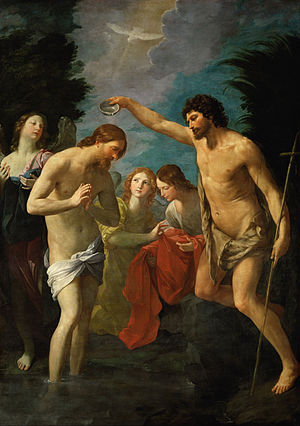
Jesu dåb
Jesu dåb, malet af Guido Reni.
Jesu dåb står beskrevet i alle fire evangelier. Alle fire steder står der, at det var Johannes Døberen, som døbte Jesus i Jordanfloden. Da Jesus var blevet døbt, dalede Helligånden ned fra himlen som/ligesom/i legemlig skikkelse som en due. Samtidig hørtes der en røst fra himlen, der sagde: Du er min elskede søn, i ham har jeg fundet velbehag.